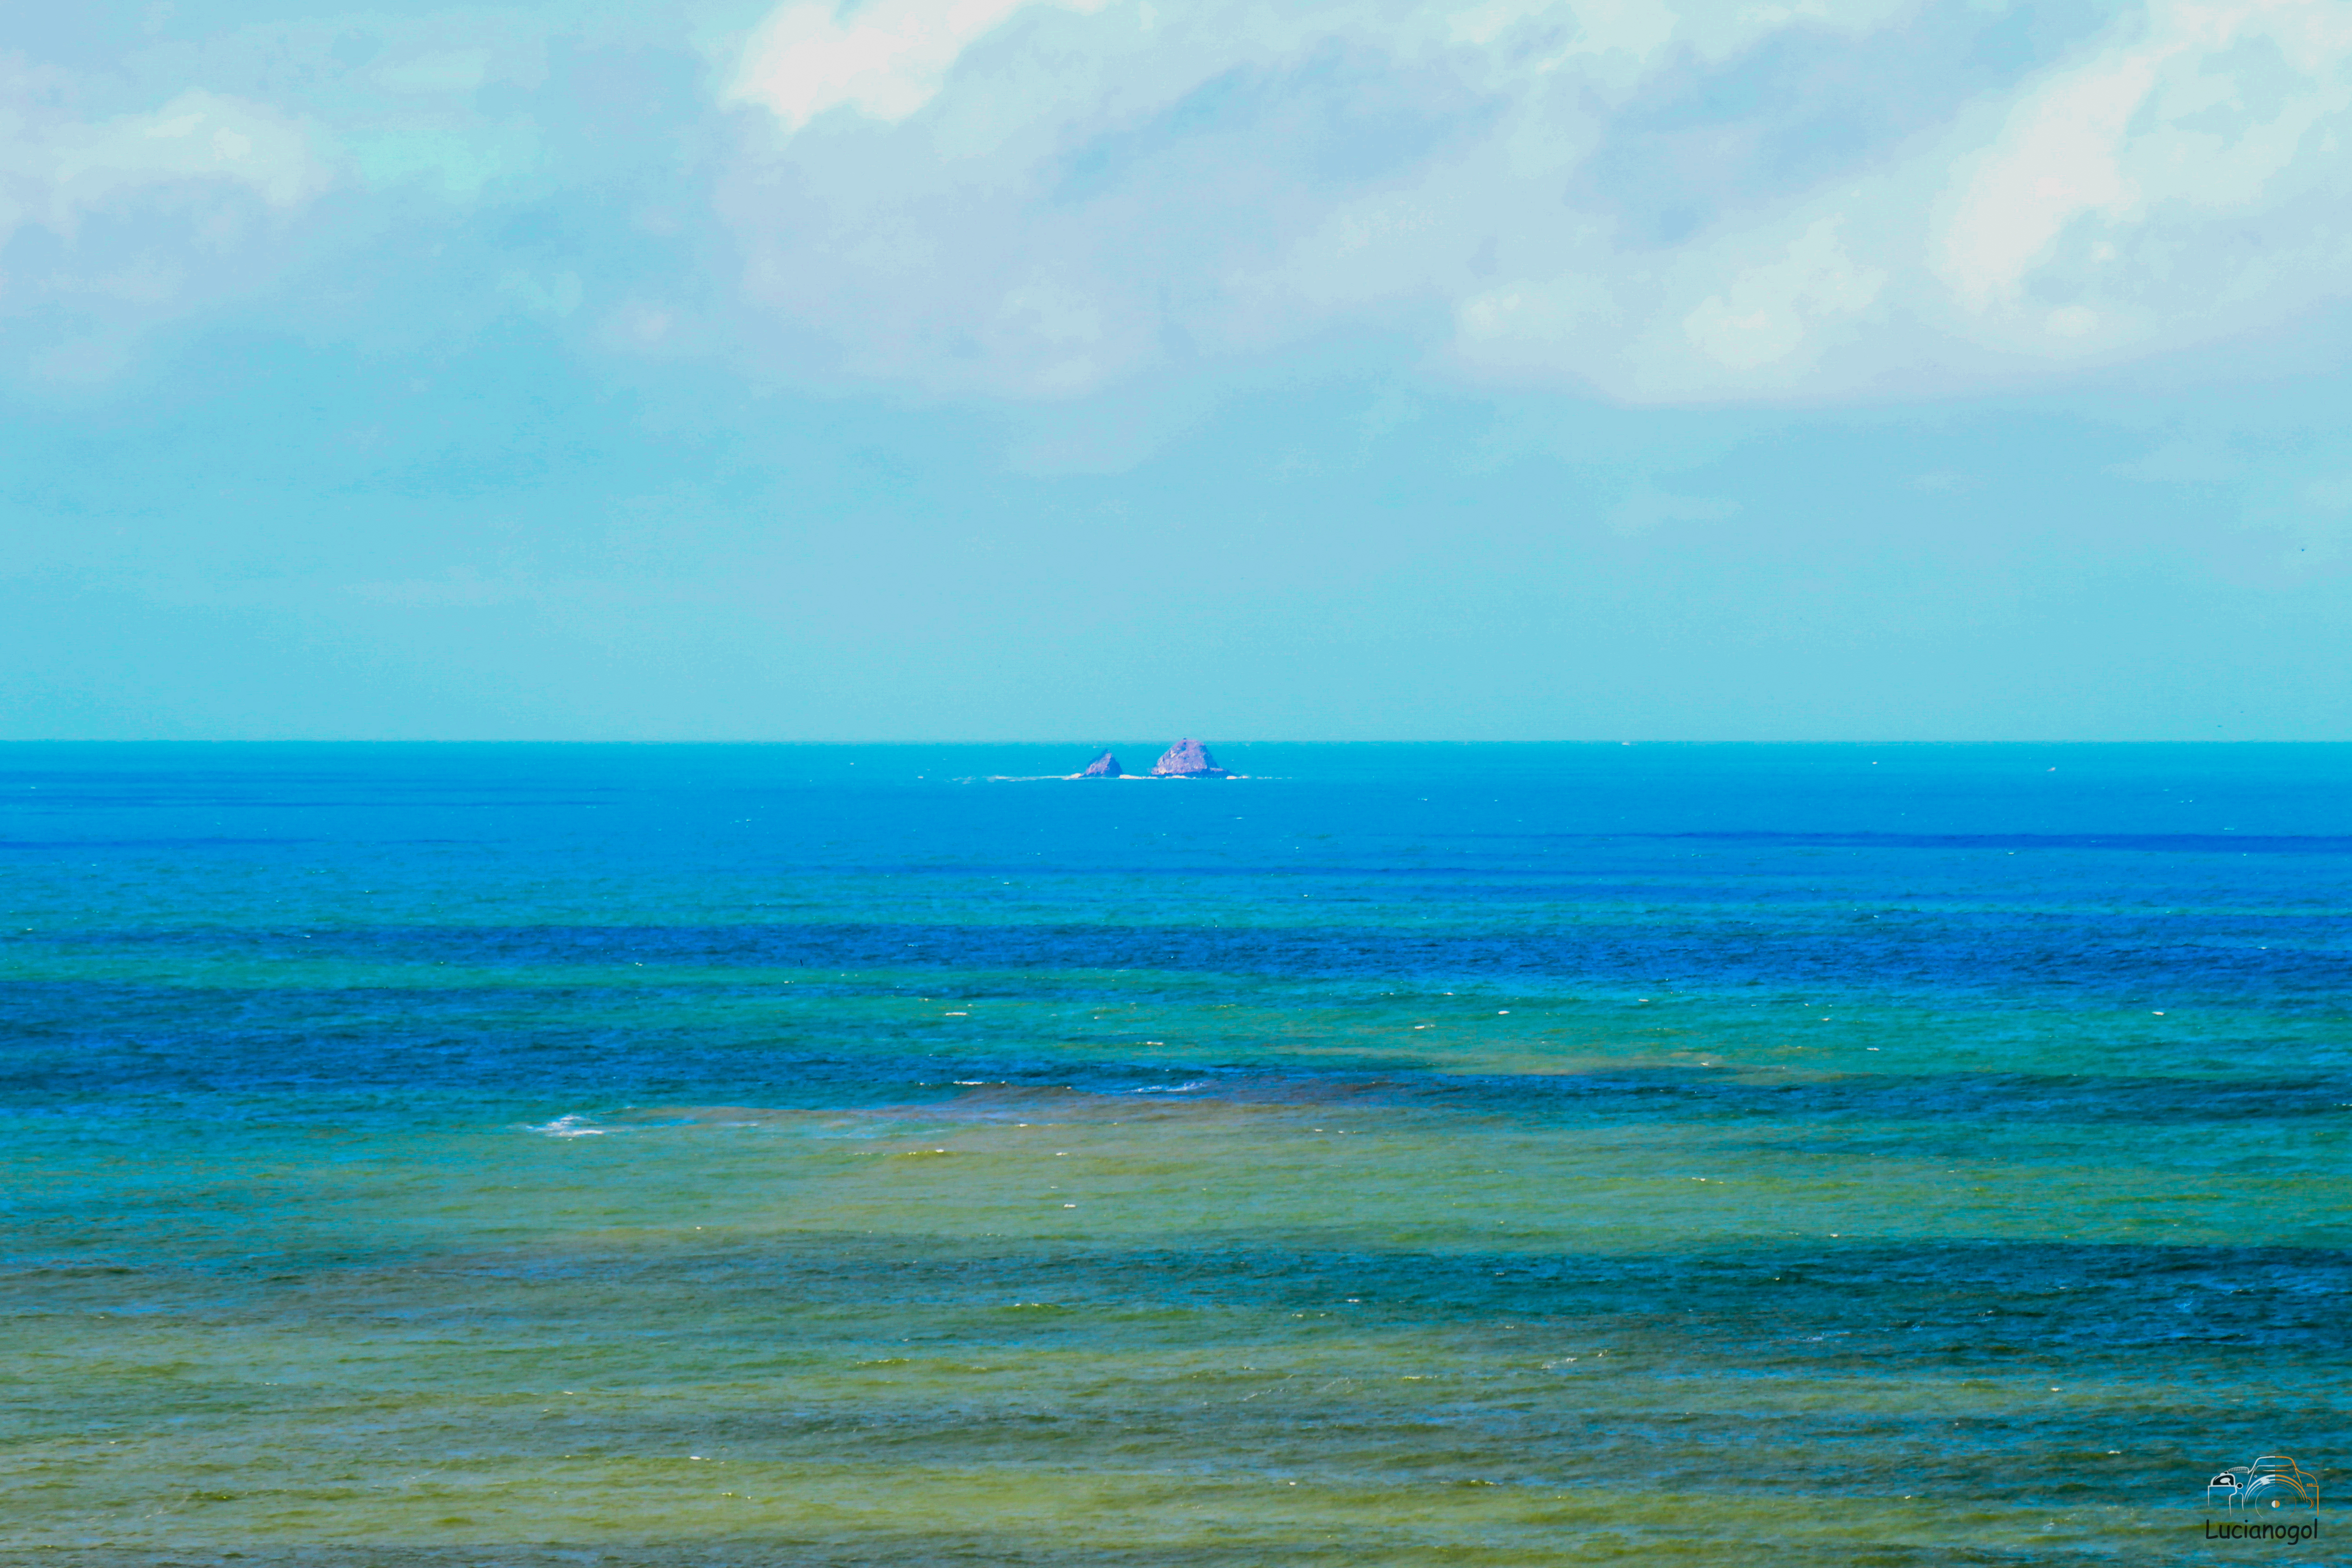
sea, horizon, sky, ocean, coastal and oceanic landforms, shore, calm, coast, azure, daytime, water, wave, wind wave, beach, island, bay, tropics, cloud, cape, headland